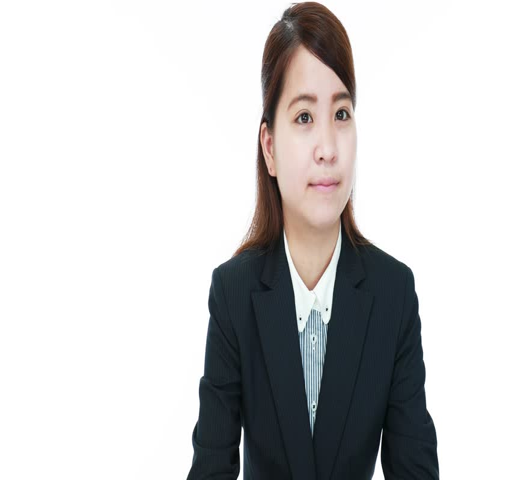
business woman with a phone